Pasuvanthanai

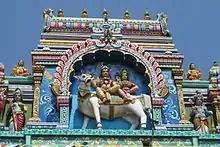
Details of Temple Arch on Temple street

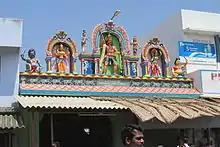
Village deity Temple

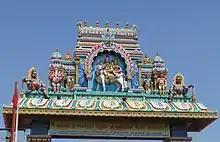
Pasuvanthanai kailaasanathar temple arch

The main deity Kailasanathar is in linga form and it is a Suyambu in origin, goddess is Anadhavalli. Currently, the temple is maintained by Arulmighu Kailasanathasamy Devasthanam board.